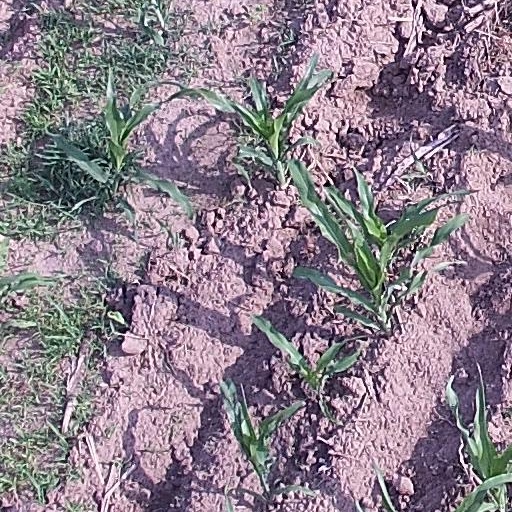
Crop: maize; corn